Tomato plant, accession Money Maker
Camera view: tilt-top (135 deg); turntable rotation: 0 degrees
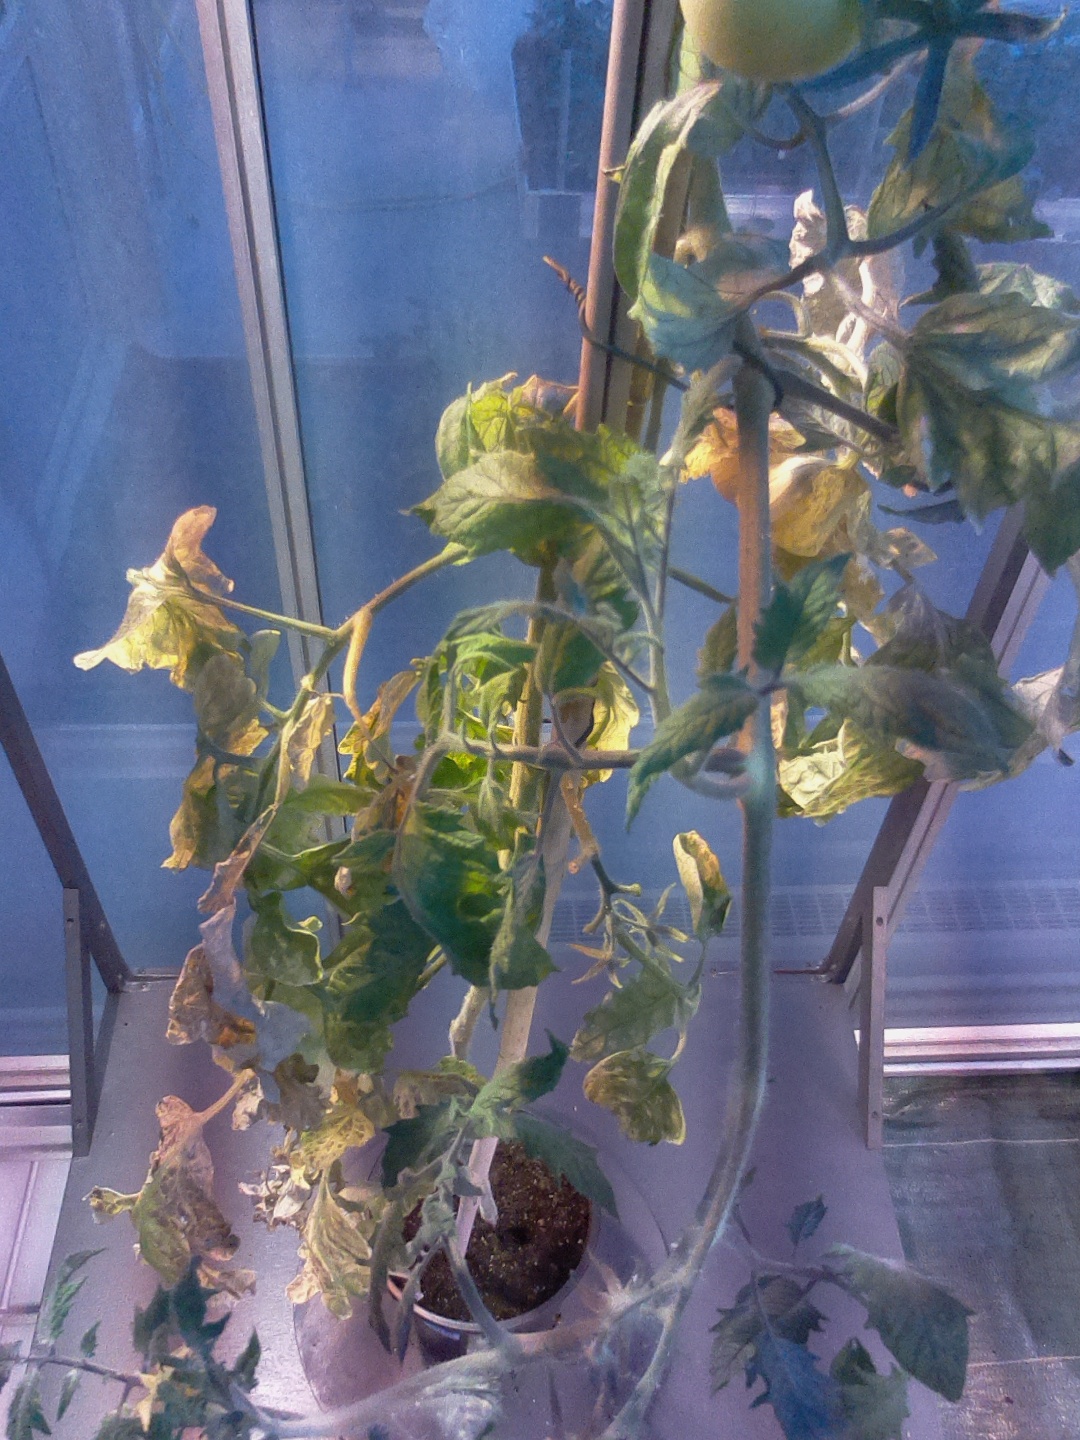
BBCH growth stage 80: fruits start showing typical ripe color (orange -> red)